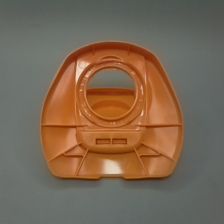
Color: red/orange/pink/fuchsia/brown
Cap type: flip-top cap